Sverige-class coastal defence ship

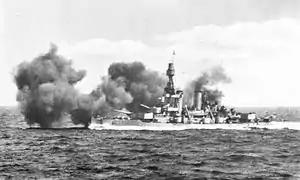
"Sverige"-class ship firing

The "Sverige"-class ships differed in several ways from the classical coastal defence ship: at first by heavier armament as well as better speed and armour, but still small enough to operate and hide in the archipelagos and shallow waters. But the main difference was to be noted in their tactical doctrine and operations. Unlike other coastal defence ships, the "Sverige" class formed the core of a traditional open-sea battle group (Coastal Fleet), operating with cruisers, destroyers, torpedo boats and air reconnaissance like traditional battleship tactics of the time. This "mini battle group" had no intention, nor need, to challenge the superpowers in blue sea battles, but rather to operate as defensive shield against any aggression challenging Swedish interests and territory. Based on the doctrine that one needs a battle group to challenge a battle group, the Coastal Fleet presented a considerable obstacle to anything smaller than a full-size battleship or battlecruiser, but in a tactical situation where full-size battleships would have very limited operational space exposing them to submarines, fast torpedo crafts, land based dive-bombers and minefields.